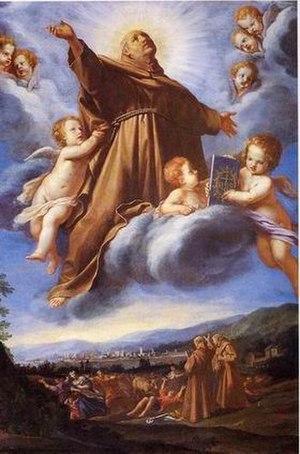
Vincenzo Dandini est un peintre italien baroque de l'école florentine.